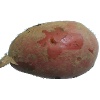
Label: red_potato